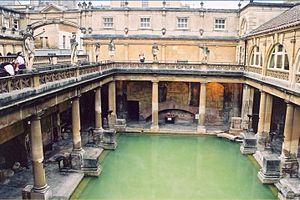
Persuasion est un téléfilm britannico-américano-français réalisé par Roger Michell et diffusé en 1995.